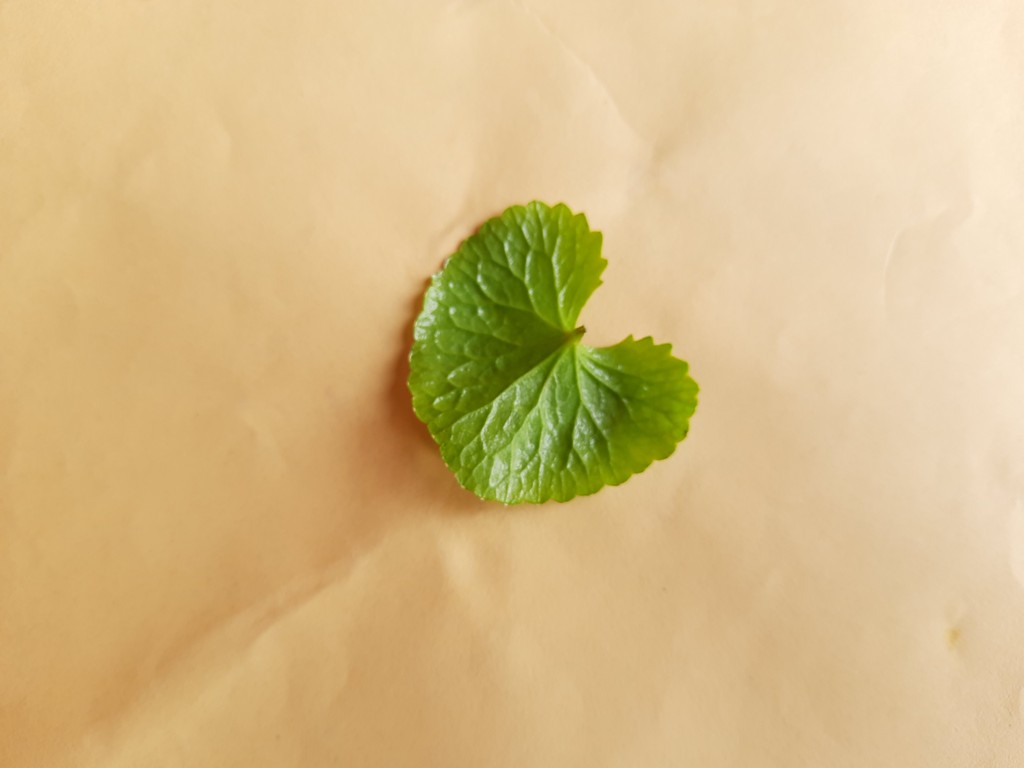
Label: Healthy